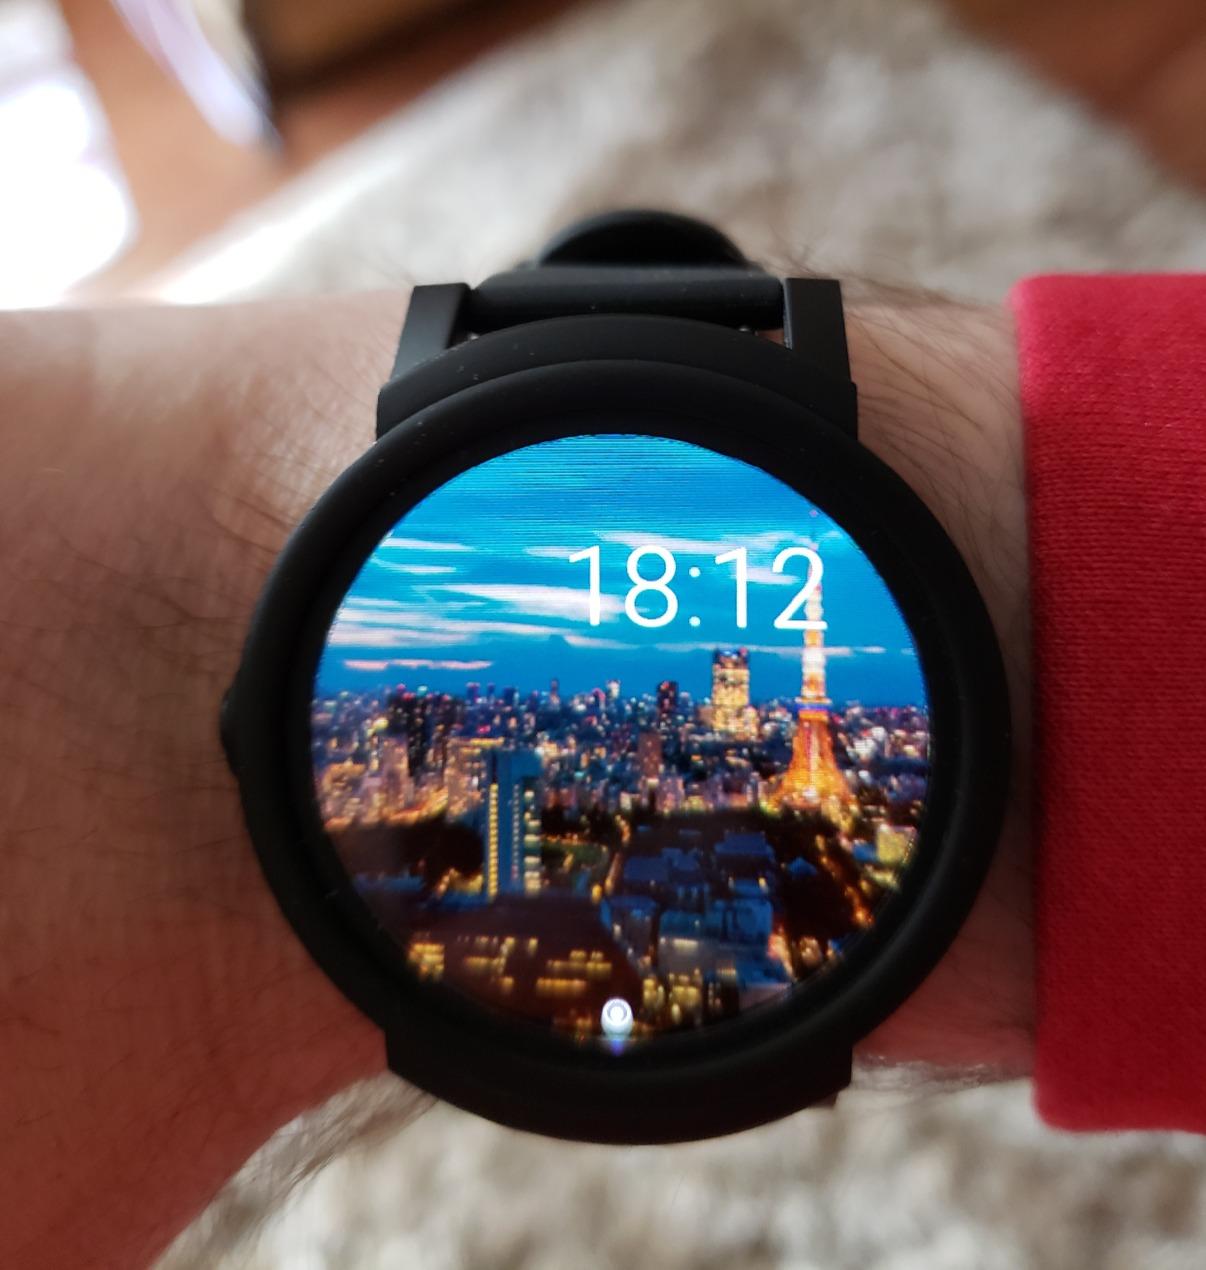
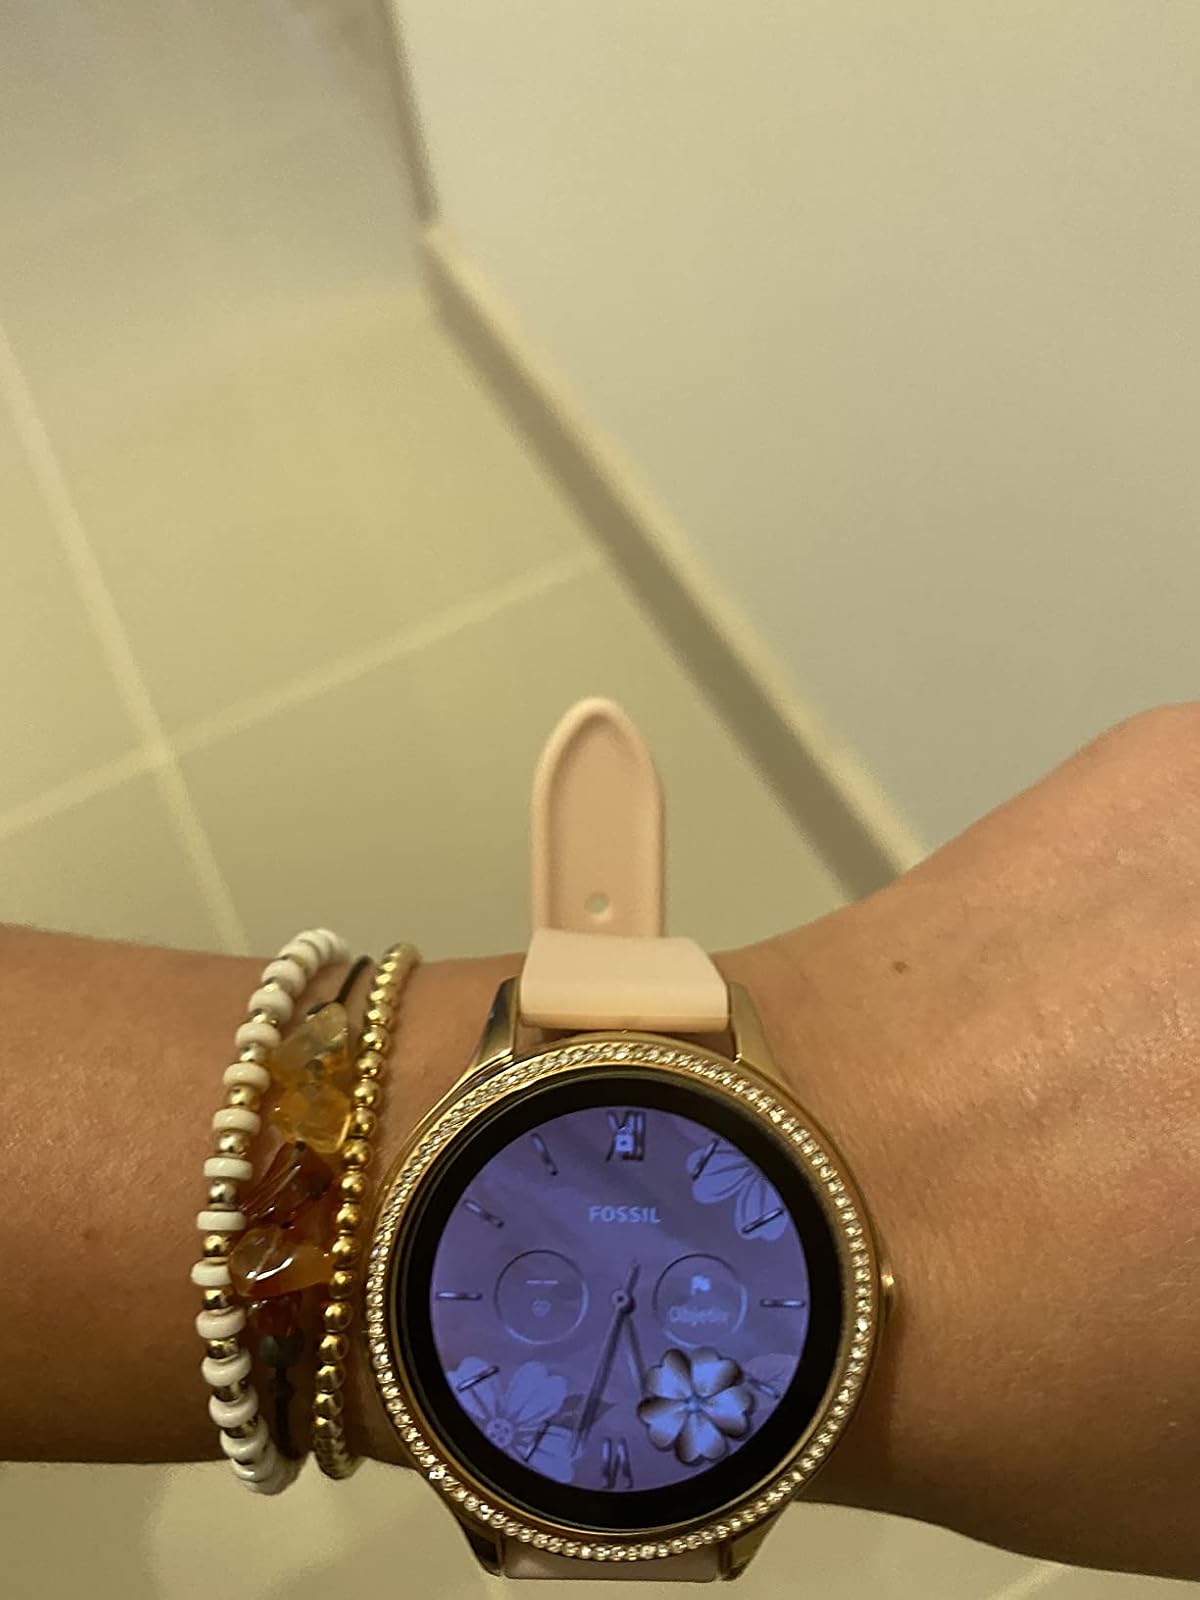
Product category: smartwatch
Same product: no